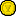
มายะ ทากูจิ

| name = มายะ ทากูจิ田口 真彩
| image_size = 210px
| country = ญี่ปุ่น
| birth_place = จังหวัดมิยาซากิ, ญี่ปุ่น
| height = 1.65 m
| handedness = ขวา
| coach = Hajime Komiyama|ฮาจิเมะ โคมิยามะ (ACT SAIKYO)
| event = ประเภทคู่หญิงและคู่ผสม
| career_record = WD, 41 ชนะ, 15 แพ้ () XD, 21 ชนะ, 5 แพ้ ()
| highest_ranking = 139 (ประเภทหญิงคู่กับ Akari Sato|อาคาริ ซาโตะ, 30 กรกฎาคม 2024) 479 (ประเภทคู่ผสมกับ Daigo Tanioka|ไดโกะ ทานิโอกะ, 18 กรกฎาคม ค.ศ. 2023)
| current_ranking = 139 (ประเภทหญิงคู่กับ Akari Sato|อาคาริ ซาโตะ, 30 กรกฎาคม ค.ศ. 2024)
MedalCountry |
| bwf_id = E35B8204-0A27-43F1-B0EC-A795F1627B96
 เป็นนักแบดมินตันชาวญี่ปุ่นจากจังหวัดมิยาซากิ เธอเป็นผู้ชนะเลิศเหรียญทองในการแข่งขัน2023 BWF World Junior Championships|แบดมินตันเยาวชนโลก 2023 ในประเภทหญิงคู่ ทากูจิสำเร็จการศึกษาจากYanai Commercial & Technical High School และเข้าร่วมทีมแบดมินตัน ACT SAIKYO ในวันที่ 1 เมษายน ค.ศ. 2024
== แชมป์โลกเยาวชน ==
"ประเภทคู่หญิง"
| class="sortable wikitable" style="font-size: 90%;"
! ปี
! สถานที่
! คู่หู
! คู่แข่ง
! คะแนน
! ผล
|- style="background:#98FB98"
| align = "center" | 2023 BWF World Junior Championships – Girls' doubles|2023
| align = "left" | The Podium (sports facility)|The Podium, Spokane, Washington|สโปแคน, สหรัฐอเมริกา
| align = "left" | Aya Tamaki|อายะ ทามากิ
| align = "left" | Francesca Corbett|ฟรานเซสกา คอร์เบ็ต Allison Lee (badminton)|อัลลิสัน ลี
| align = "left" | 12–21, 21–13, 21–15
| style = "text-align:left; background:white" | ไฟล์:Med 1.png|Gold ทอง
|
=== แชมป์เยาวชนเอเชีย ===
"ประเภทคู่หญิง"
| class="sortable wikitable" style="font-size: 90%;"
! ปี
! สถานที่
! คู่หู
! คู่แข่ง
! คะแนน
! ผล
|- style="background:#AABBCC"
| align = "center" | 2023 Badminton Asia Junior Championships – Girls' doubles|2023
| align = "left" | Among Rogo Sports Hall, ยกยาการ์ตา, อินโดนีเซีย
| align = "left" | Aya Tamaki|อายะ ทามากิ
| align = "left" | Mei Sudo|เมอิ ซุโดะ Nao Yamakita|นาโอ ยามาคิตะ
| align = "left" | 16–21, 25–27
| style = "text-align:left; background:white" | ไฟล์:Med 3.png|Bronze ทองแดง
|
=== BWF International Challenge/Series (2 แชมป์, 1 รองชนะเลิศ) ===
"ประเภทคู่หญิง"
| class="sortable wikitable" style="font-size: 90%;"
! ปี
! ทัวร์นาเมนต์
! คู่หู
! คู่แข่ง
! คะแนน
! ผล
! อ้างอิง
|- style="background:#E9E9E9"
| align = "center" | 2023
| align = "left" | Guatemala International#Guatemala Future Series|Guatemala Future Series
| align = "left" | Tomoka Miyazaki|โทโมกะ มิยาซากิ
| align = "left" | Mei Sudo|เมอิ ซุโดะ Nao Yamakita|นาโอ ยามาคิตะ
| align = "left" | 21–16, 14–21, 23–25
| style = "text-align:left; background:white" | รองชนะเลิศ
| style = "text-align:center; background:white" |
|- style="background:#D8CEF6"
| align = "center" | 2023 (I)
| align = "left" | India International Challenge|India International
| align = "left" | Miku Shigeta|มิกุ ชิเกตะ
| align = "left" | Priya Konjengbam|ปริยะ คอนเจงบาม Shruti Mishra|ชรูติ มิชรา
| align = "left" | 17–21, 21–18, 21–15
| style = "text-align:left; background:white" | แชมป์
| style = "text-align:center; background:white" |
|
"ประเภทคู่ผสม"
| class="sortable wikitable" style="font-size: 90%;"
! ปี
! ทัวร์นาเมนต์
! คู่หู
! คู่แข่ง
! คะแนน
! ผล
! อ้างอิง
|- style="background:#E9E9E9"
| align = "center" | 2023
| align = "left" | Guatemala International#Guatemala Future Series|Guatemala Future Series
| align = "left" | Daigo Tanioka|ไดโกะ ทานิโอกะ
| align = "left" | Kenta Matsukawa|เคนตะ มัตซึกาวะ Nao Yamakita|นาโอ ยามาคิตะ
| align = "left" | 21–18, 21–19
| style = "text-align:left; background:white" | แชมป์
| style = "text-align:center; background:white" |
|
: ทัวร์นาเมนต์ BWF International Challenge
: ทัวร์นาเมนต์ BWF International Series
: ทัวร์นาเมนต์ BWF Future Series
=== BWF Junior International (2 แชมป์, 3 รองชนะเลิศ) ===
"ประเภทคู่หญิง"
| class="sortable wikitable" style="font-size: 90%;"
! ปี
! ทัวร์นาเมนต์
! คู่หู
! คู่แข่ง
! คะแนน
! ผล
! อ้างอิง
|- style="background:#C6D4E1"
| align = "center" | 2022
| align = "left" | Croatia Junior Open
| align = "left" | Nao Yamakita|นาโอ ยามาคิตะ
| align = "left" | Rui Kiyama|รูอิ เคียมะ Kanano Muroya|คานาโนะ มุโรยะ
| align = "left" | 19–21, 19–21
| style = "text-align:left; background:white" | รองชนะเลิศ
| style = "text-align:center; background:white" |
|- style="background:#C6D4E1"
| align = "center" | 2022
| align = "left" | Bulgaria Junior Open
| align = "left" | Nao Yamakita|นาโอ ยามาคิตะ
| align = "left" | Rui Kiyama|รูอิ เคียมะ Kanano Muroya|คานาโนะ มุโรยะ
| align = "left" | 14–21, 21–19, 17–21
| style = "text-align:left; background:white" | รองชนะเลิศ
| style = "text-align:center; background:white" |
|- style="background:#BDB8AD"
| align = "center" | 2022
| align = "left" | Malaysia Junior International
| align = "left" | Nao Yamakita|นาโอ ยามาคิตะ
| align = "left" | Rui Kiyama|รูอิ เคียมะ Kanano Muroya|คานาโนะ มุโรยะ
| align = "left" | 19–21, 17–21
| style = "text-align:left; background:white" | รองชนะเลิศ
| style = "text-align:center; background:white" |
|
"ประเภมคู่ผสม"
| class="sortable wikitable" style="font-size: 90%;"
! ปี
! ทัวร์นาเมนต์
! คู่หู
! คู่แข่ง
! คะแนน
! ผล
! อ้างอิง
|- style="background:#C6D4E1"
| align = "center" | 2022
| align = "left" | Croatia Junior Open
| align = "left" | Daigo Tanioka|ไดโกะ ทานิโอกะ
| align = "left" | Shunya Ota|ชุนยะ โอทะ Kanano Muroya|คานาโนะ มุโรยะ
| align = "left" | 21–12, 16–21, 21–11
| style = "text-align:left; background:white" | แชมป์
| style = "text-align:center; background:white" |
|- style="background:#C6D4E1"
| align = "center" | 2022
| align = "left" | Bulgaria Junior Open
| align = "left" | Daigo Tanioka|ไดโกะ ทานิโอกะ
| align = "left" | Shunya Ota|ชุนยะ โอทะ Kanano Muroya|คานาโนะ มุโรยะ
| align = "left" | 21–18, 21–16
| style = "text-align:left; background:white" | แชมป์
| style = "text-align:center; background:white" |
|
: ทัวร์นาเมนต์ BWF Junior International Grand Prix
: ทัวร์นาเมนต์ BWF Junior International Challenge
: ทัวร์นาเมนต์ BWF Junior International Series
: ทัวร์นาเมนต์ BWF Junior Future Series
== อ้างอิง ==
หมวดหมู่:บุคคลที่เกิดในปี พ.ศ. 2548
หมวดหมู่:บุคคลที่ยังมีชีวิตอยู่
หมวดหมู่:นักแบดมินตันชาวญี่ปุ่น
หมวดหมู่:นักกีฬาจากจังหวัดมิยาซากิ